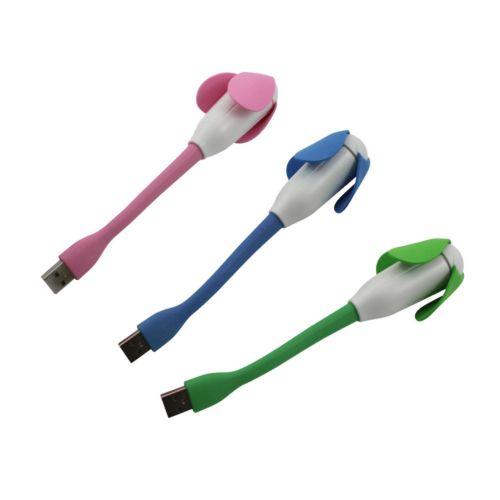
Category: fan